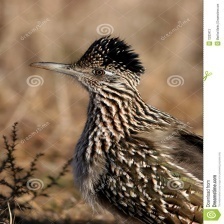
Species: ROADRUNNER
Scientific name: GEOCOCCYX